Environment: real
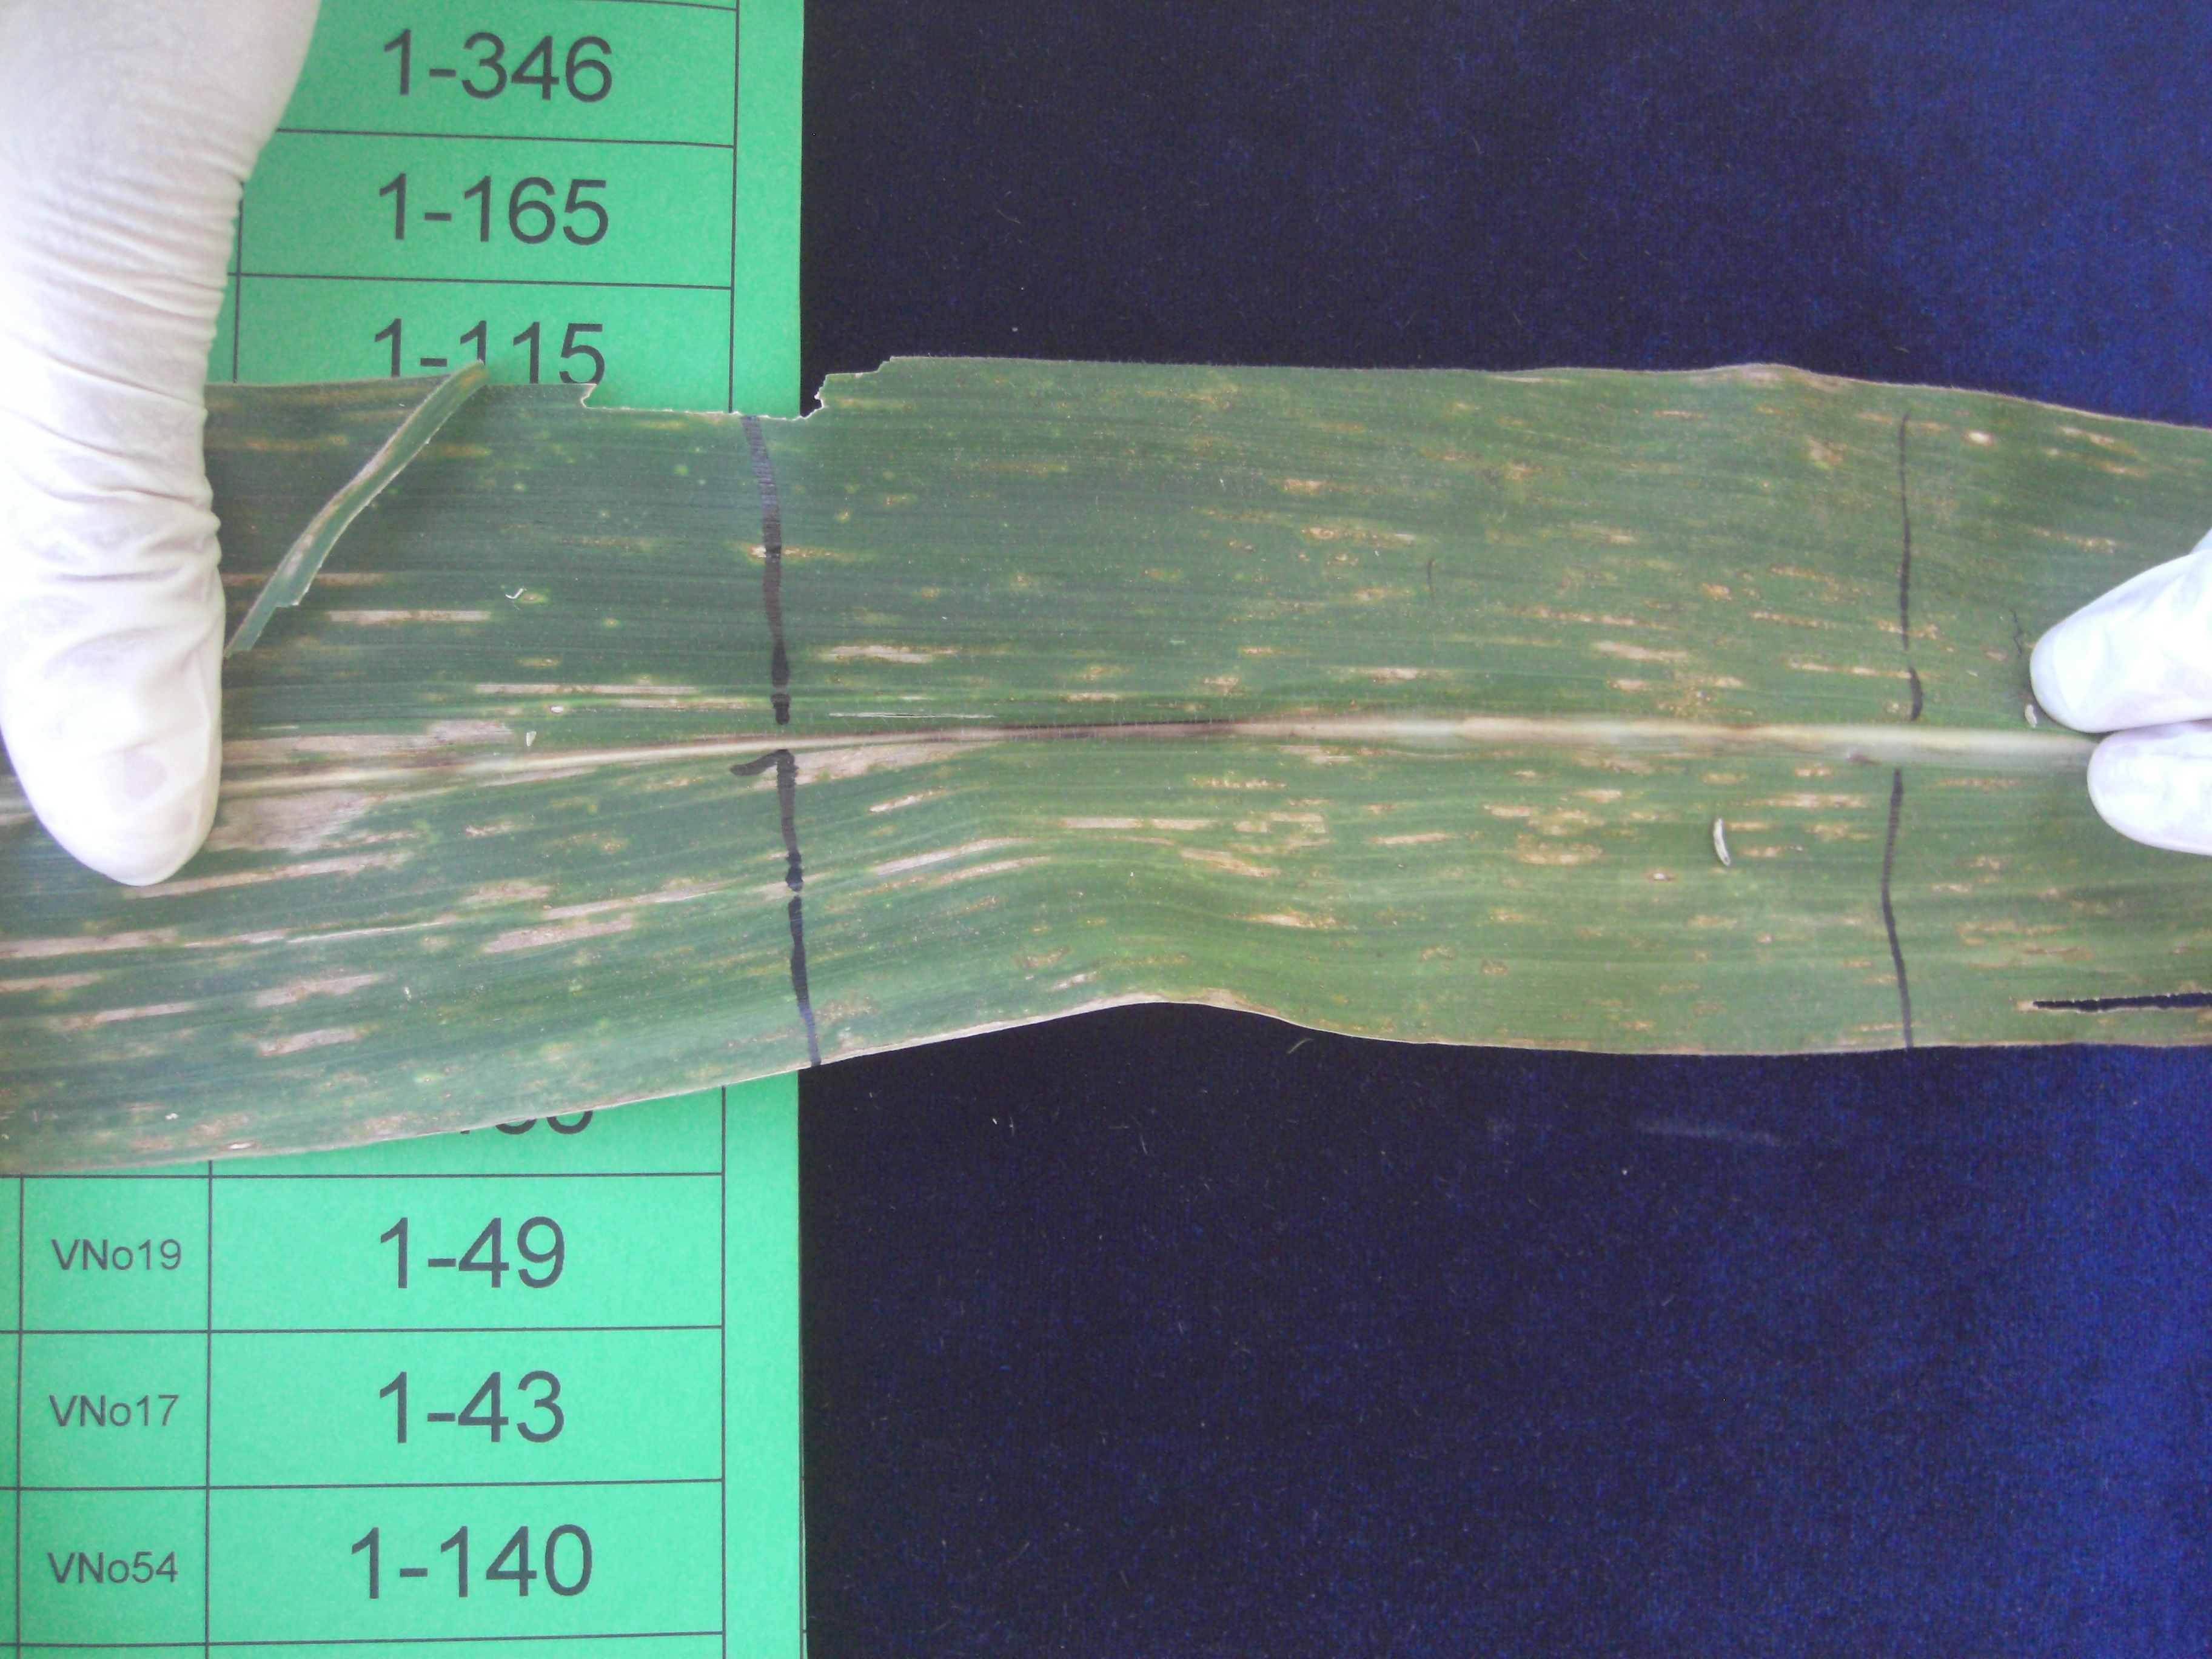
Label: gray_leaf_spot